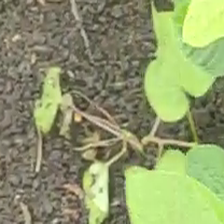
Weed species: Obscure_morning _glory(Ipomoea obscura)